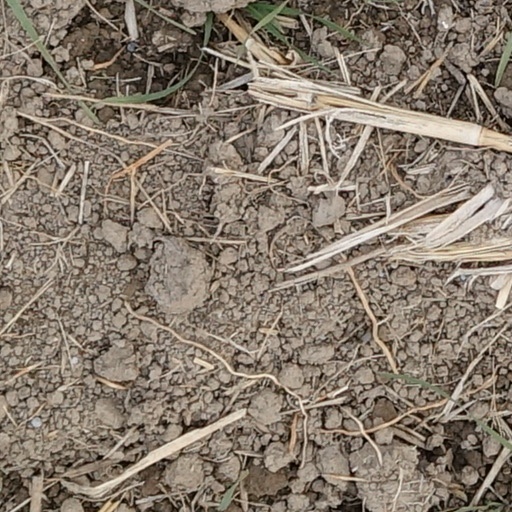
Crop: wheat